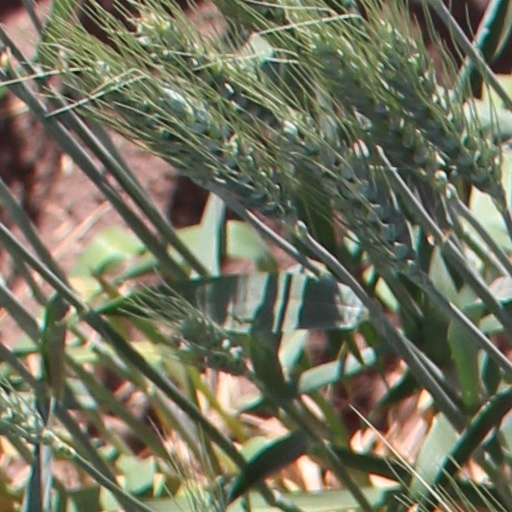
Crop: wheat